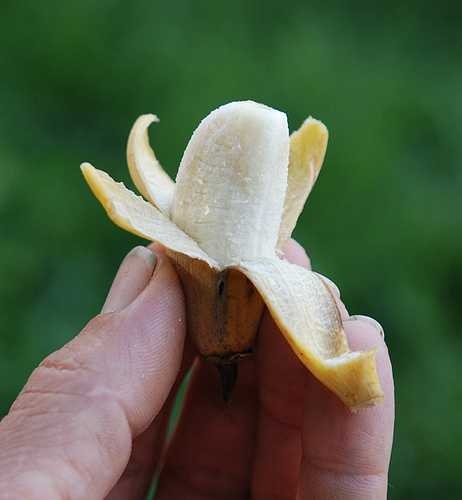
Label: Banana